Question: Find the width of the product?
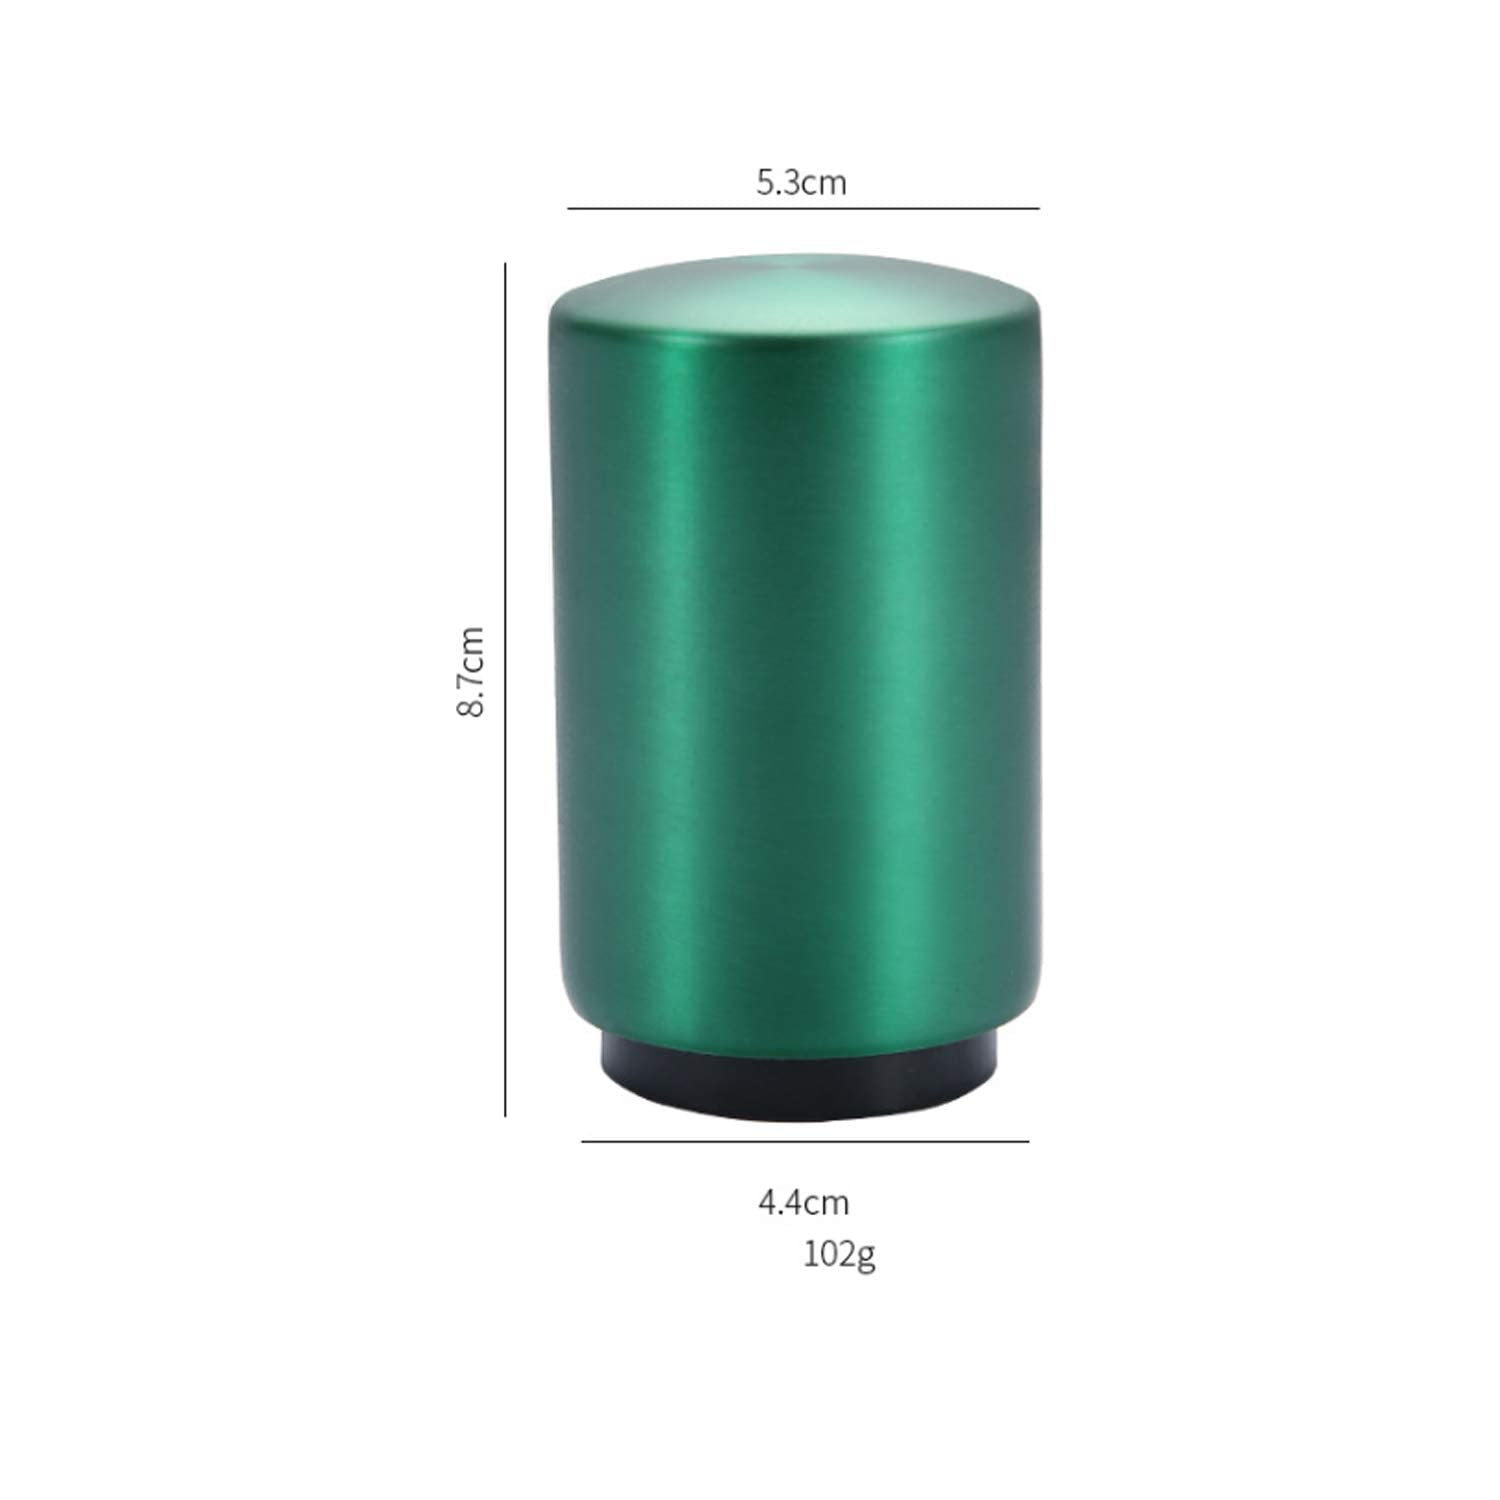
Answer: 4.4 centimetre